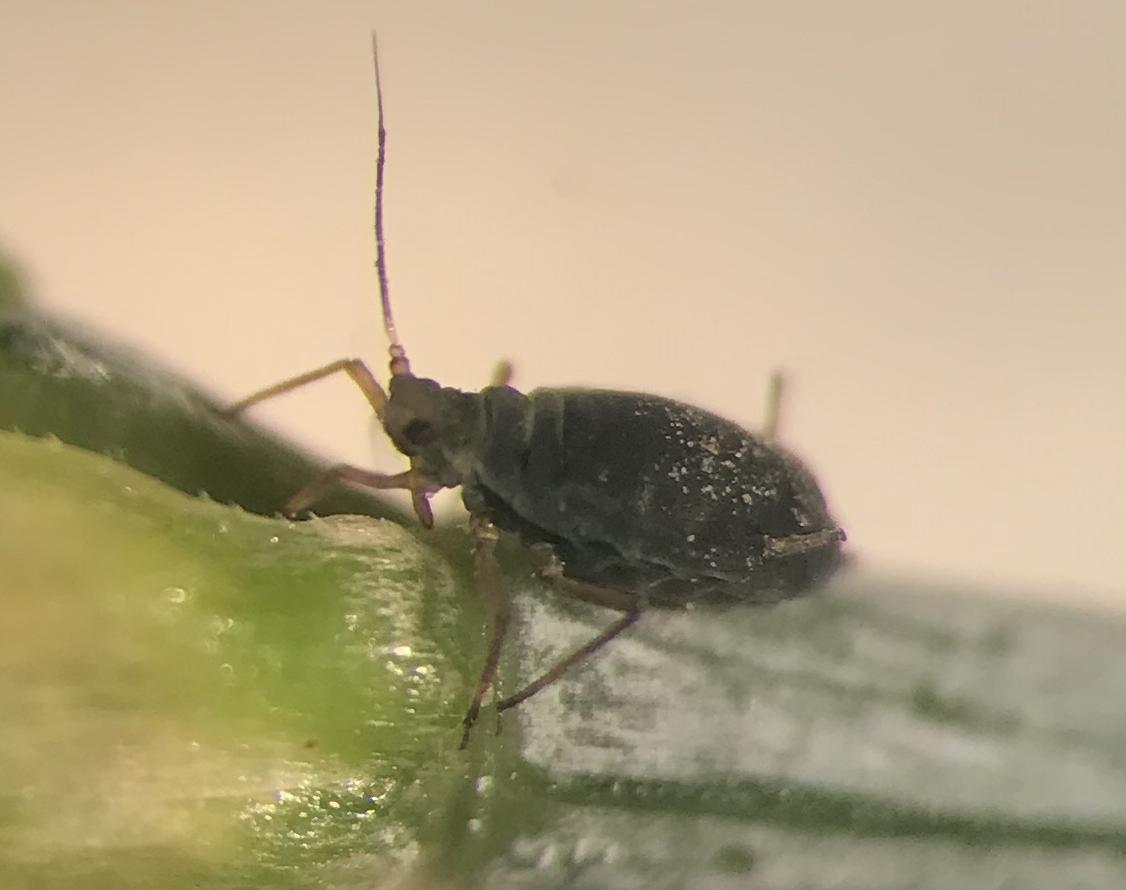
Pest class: bird_cherry_oat_aphid